Christophe de Beaumont

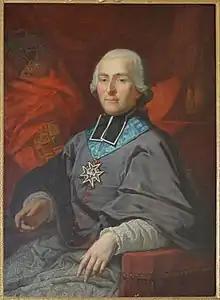
Portrait of Christophe de Beaumont

Christophe de Beaumont du Repaire (26 July 1703 – 12 December 1781) was a French cleric who belonged to a cadet branch of the Les Adrets and Saint-Quentin branches of the illustrious Dauphin family of Beaumont. He became Bishop of Bayonne in 1741, then Archbishop of Vienne in 1745, and in 1746, at the age of forty-three, Archbishop of Paris. An austere man, with no wish for glory, he had to be summoned three times by Louis XV before he would leave his diocese of Vienne and move to Paris.